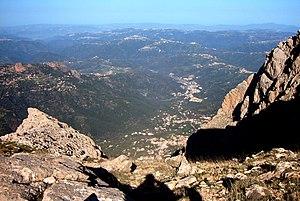
Vue de la Grande Kabylie depuis les cimes du Djurdjura (Algérie).
La wilaya de Tizi Ouzou, est une wilaya algérienne située dans la région de la Grande Kabylie en plein cœur du massif du Djurdjura. Elle est divisée administrativement en 67 communes et 21 daïras.
2008 en Algérie - 2009 en Algérie - 2010 en Algérie - 2011 en Algérie - 2012 en Algérie